Cubic plane curve

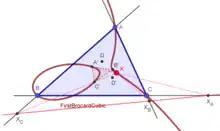
First Brocard Cubic: It is the locus of such the intersections of with the sidelines where is the first Brocard triangle of triangle , are collinear. In the figure and are the first and second Brocard points.

Let be the 1st Brocard triangle. For arbitrary point , let be the intersections of the lines with the sidelines respectively. The 1st Brocard cubic is the locus of for which the points are collinear.